Ignacio Comonfort

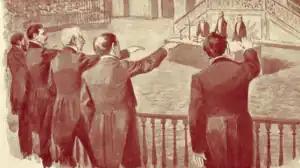
Deputies swear an oath to the Constitution of 1857

The first meeting of the congress which had been called on 16 October of the previous year under the Alvarez administration, occurred on 14 February. Nothing of substance was passed until the 21st when Alvarez's decree transferring executive power to Comonfort was ratified by a majority of 72 votes to 7, thus granting Comonfort a substantial mandate.